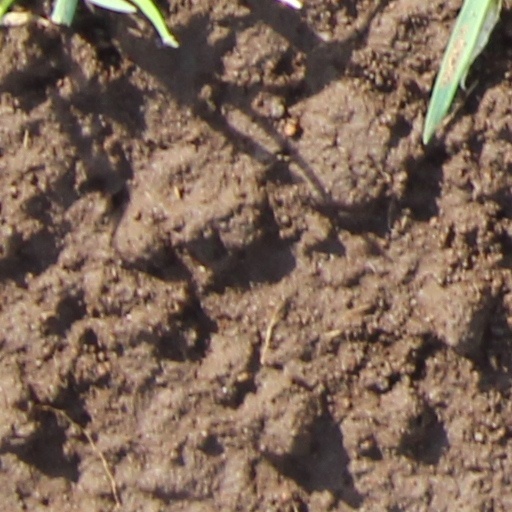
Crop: wheat